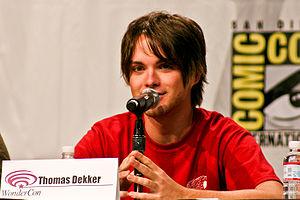
Thomas Alexander Dekker est un acteur et musicien américain, né le 28 décembre 1987 à Las Vegas dans le Nevada. Il se fait connaitre tout d'abord enfant grâce à un rôle dans le film Le Village des damnés et par sa voix dans des dessins animés. Il révèle ses talents d'acteur à la télévision dans Terminator : Les Chroniques de Sarah Connor où il joue le rôle du jeune John Connor, avant de se faire remarquer au cinéma dans la nouvelle version de Freddy : Les Griffes de la nuit, puis Kaboom de Gregg Araki. En octobre 2013, il apparaît dans le clip Waiting for Superman du groupe américain Daughtry.